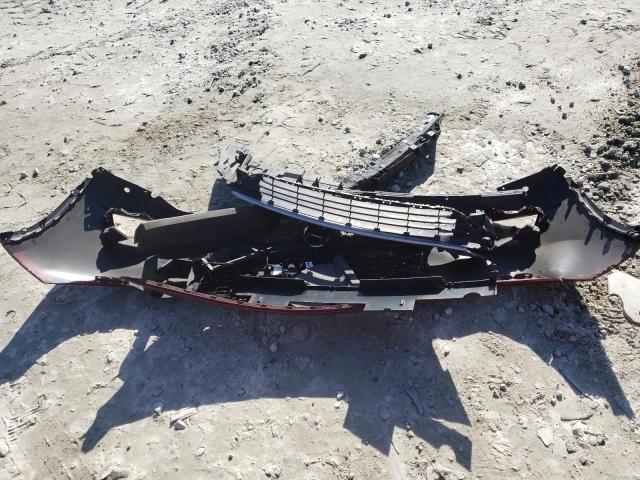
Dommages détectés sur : pare-choc avant, feu avant droit, feu avant gauche, pare-brise avant, aile avant droite, aile avant gauche, porte avant droite, porte avant gauche, porte arrière droite, porte arrière gauche, aile arrière droite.
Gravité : majeur